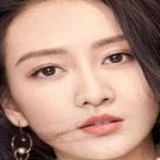
diễn viên Vương Âu